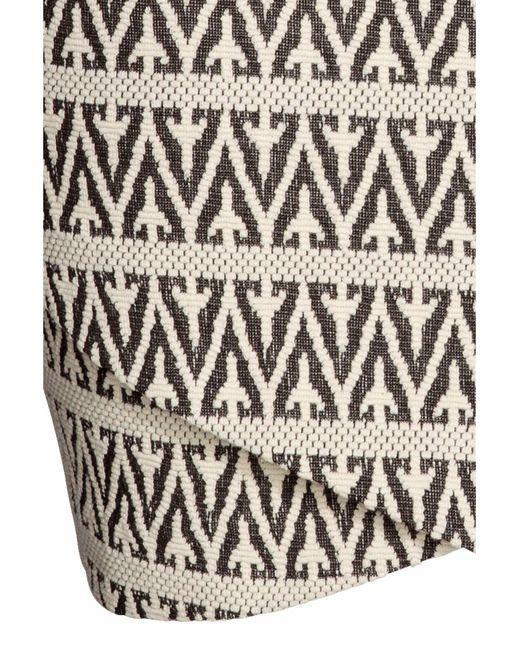
brauner asymmetrischer Freizeitrock mit Tribal-Print